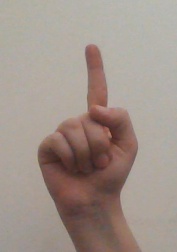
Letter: bb